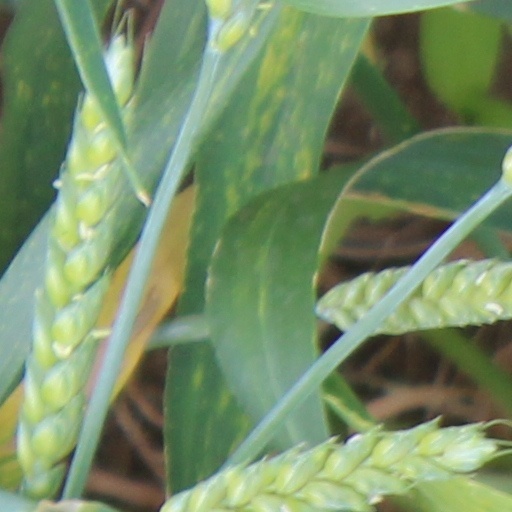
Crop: wheat